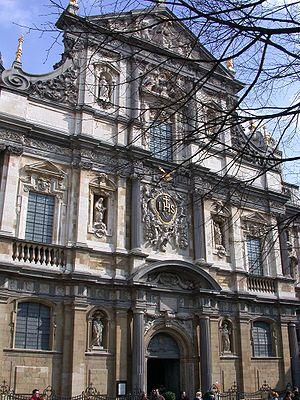
Anvers est une ville belge dans la Région flamande, chef-lieu de la province d'Anvers et de l'arrondissement administratif du même nom, située au cœur de la Dorsale européenne.